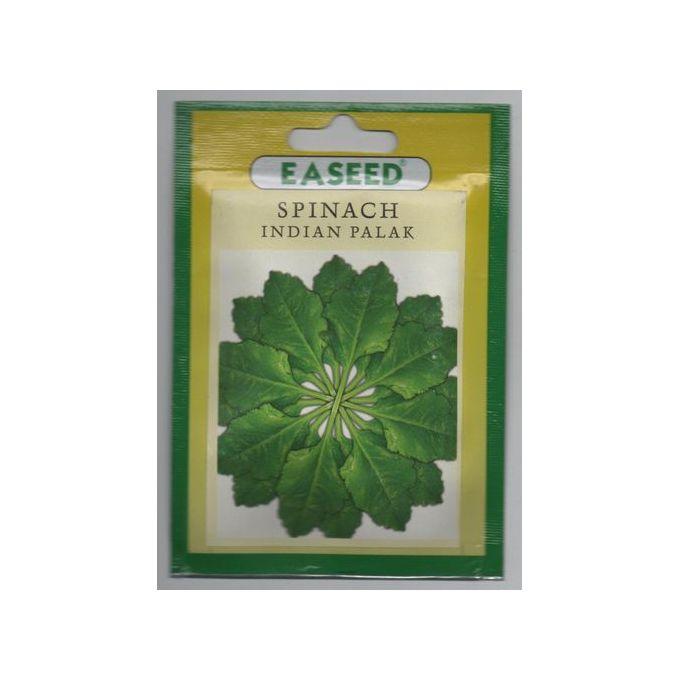
Uoto wa kijani umekolea kuzunguka milimani ukiashiria mazingira ya asilia yenye rutuba na mvuto wa kiasili. Mandhari hiyo ikiwa ni ya kuvutia kwa utalii na kuonyesha utajiri wa mimea ya milimani.